2023 Würth 400

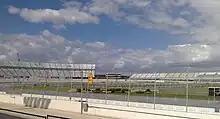
Dover Motor Speedway, the track where the race was held.

Dover Motor Speedway is an oval race track in Dover, Delaware, United States that held at least one NASCAR race each year since 1969, including two per year from 1971 to 2020. In addition to NASCAR, the track also hosted USAC and the NTT IndyCar Series. The track features one layout, a concrete oval, with 24° banking in the turns and 9° banking on the straights. The speedway is owned and operated by Speedway Motorsports.